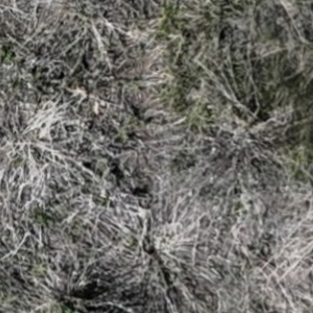
Month: may